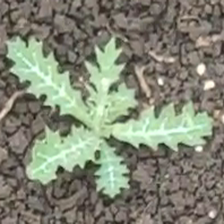
Weed species: Bilayat_(Mexicana_Argemone)